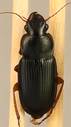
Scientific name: Harpalus paratus
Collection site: North Sterling NEON (STER), plot STER_033